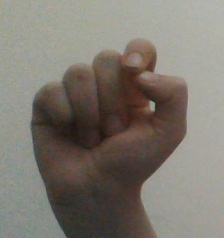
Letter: fa